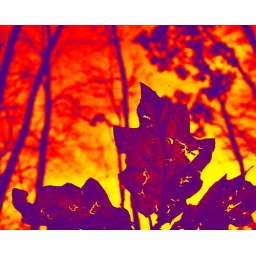
A small tree in a large forest